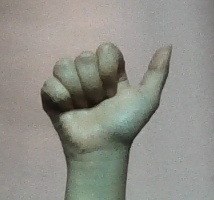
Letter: dhad